Mary Jane Kelly

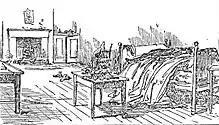
Contemporary illustration of the layout of 13 Miller's Court as discovered by Thomas Bowyer

On the morning of 9 November 1888, the day of the annual Lord Mayor's Day celebrations, Kelly's landlord, John McCarthy, sent his assistant, ex-soldier Thomas Bowyer, to collect the rent. Kelly was six weeks behind on her payments, owing 29 shillings. Shortly after 10:45 a.m., Bowyer knocked on her door but received no response. He then attempted to turn the handle, only to discover the door was locked. Bowyer then looked through the keyhole, but could not see anybody in the room. Pushing aside the clothing used to plug the broken windowpane and the muslin curtains which covered the windows, Bowyer peered inside the room—discovering Kelly's extensively mutilated corpse lying on the bed. She is believed to have died between three and nine hours before the discovery of her body.